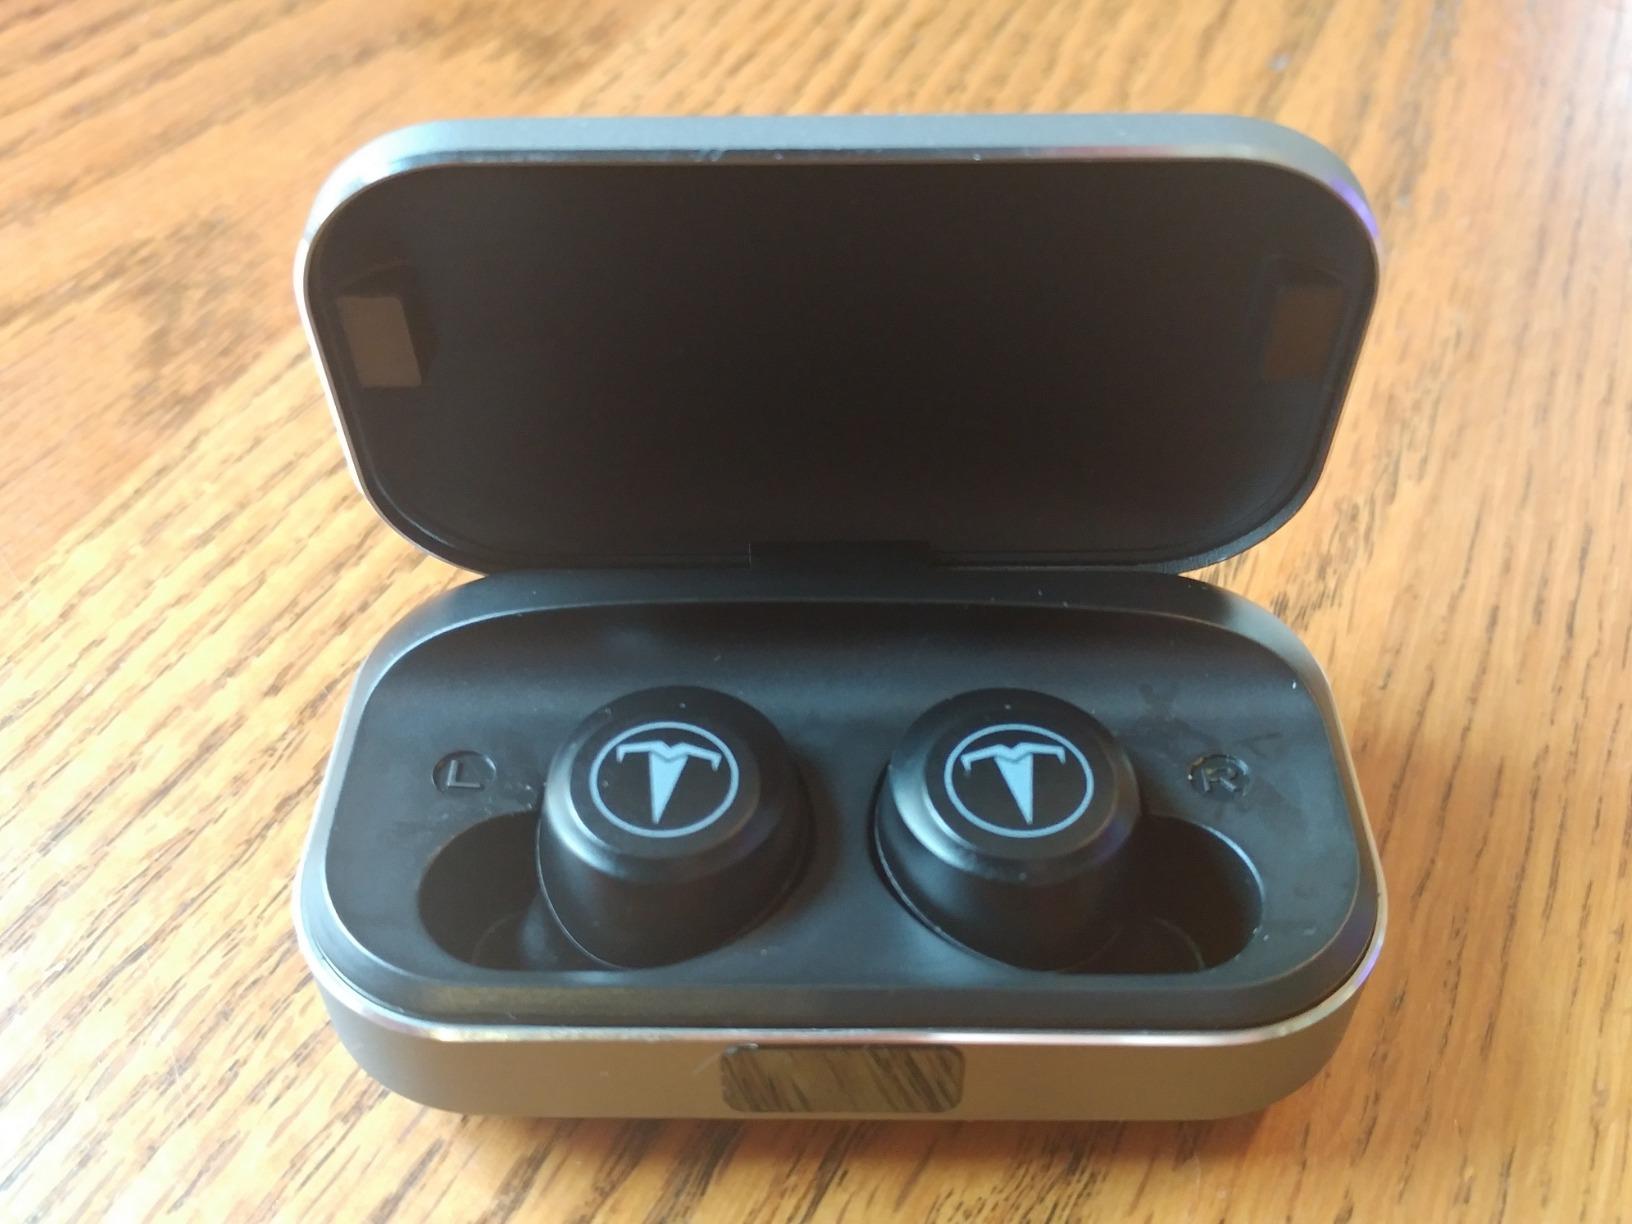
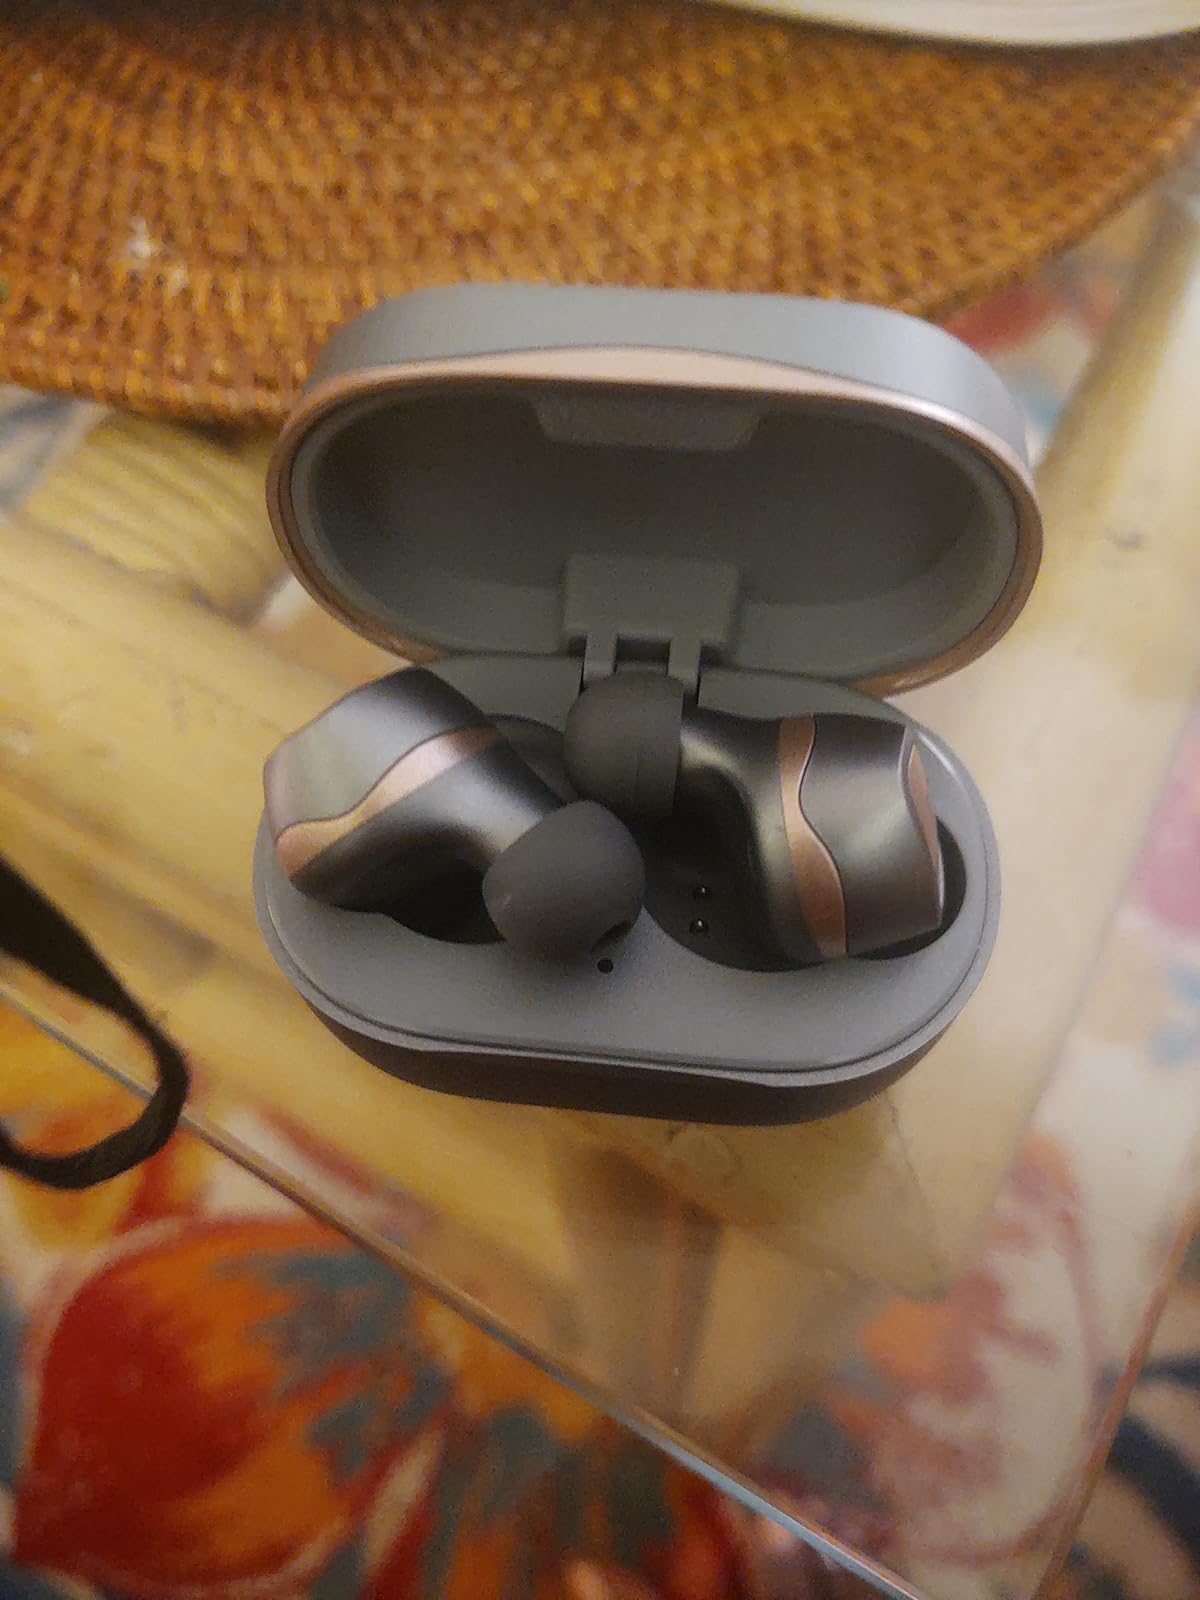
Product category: earbuds
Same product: no